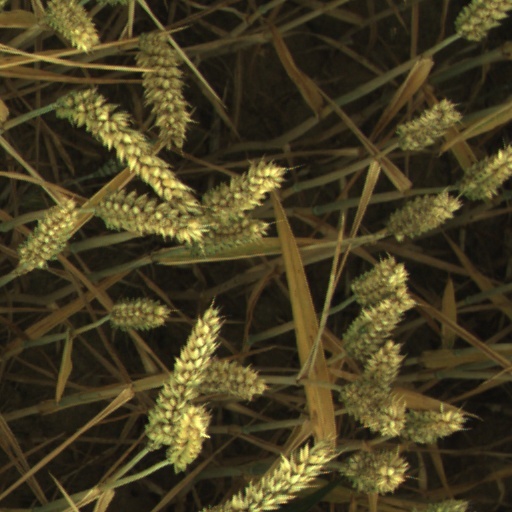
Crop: wheat